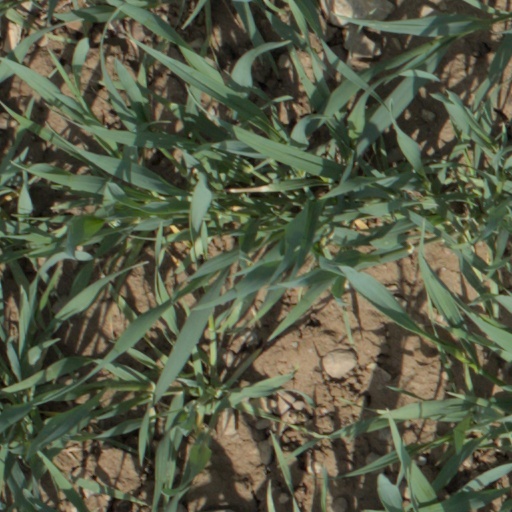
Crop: wheat